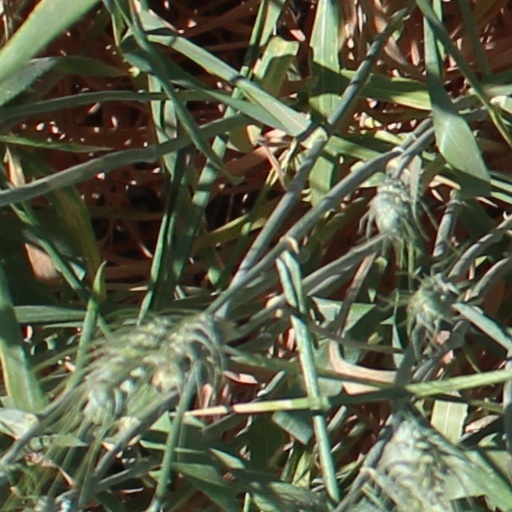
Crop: wheat